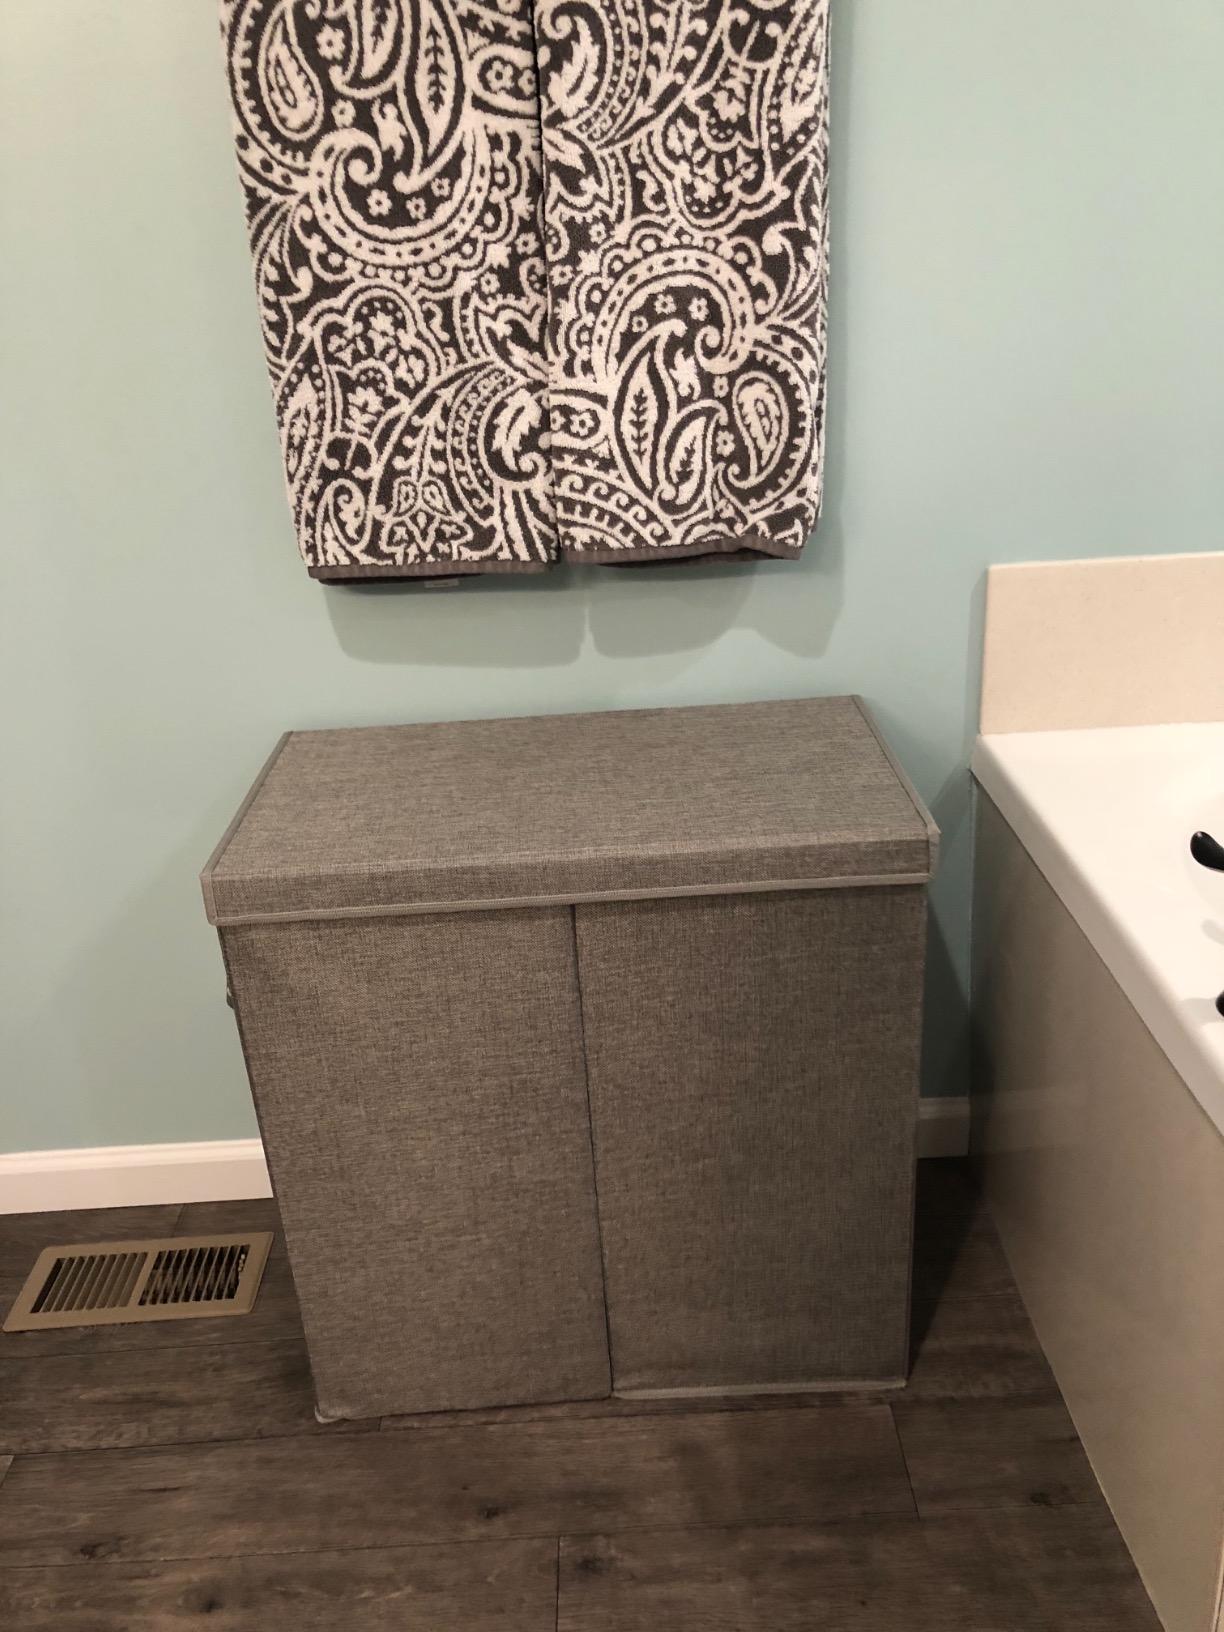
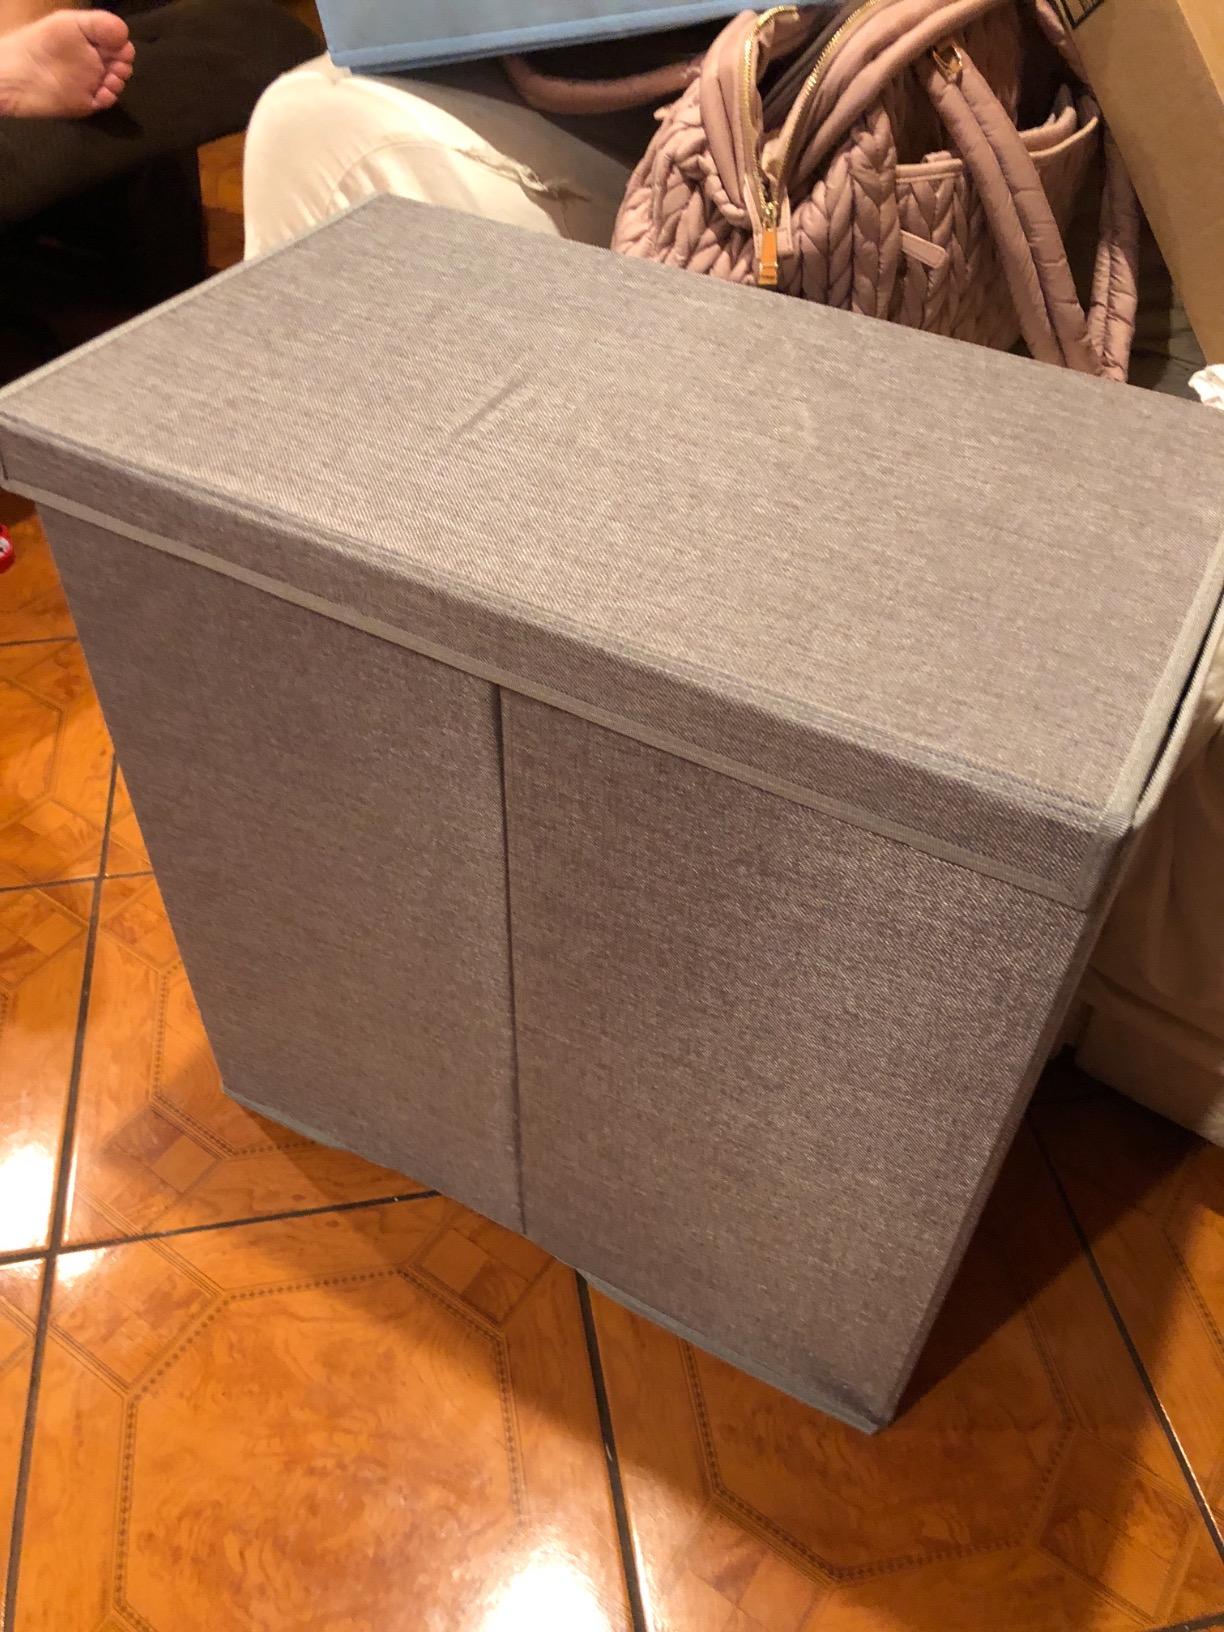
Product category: items_hamper
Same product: yes